History of Cumbria

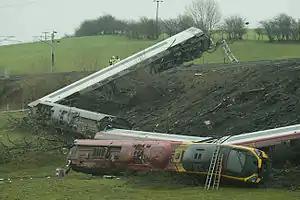
The site of the 2007 Grayrigg train derailment

The Pilgrimage of Grace rebellion of 1536/37, (Bigod's Rebellion of February 1537 involved Cumbrian participation), had many causes: high prices, harvest failure, the loss of charitable help due to the Dissolution of the Monasteries, resentment against tithes, against grasping landlords and against religious changes. In Cumbria, especially around the Cockermouth and Penrith areas, the main factor seems to have been rapacious landlords, with the added animosity between the Dacres and the Cliffords preventing an early stop to trouble. (The Tudor policy of 'divide and rule' as regards the northern nobility helped to further local animosities and weak rule such as this). Clark, however, thinks that religious motivations were more involved in Cumbria than economic ones. The rebels reopened the monasteries that had been shut down in 1536, for example. Eventually, the two main noble families came together and Henry Clifford raised the rebel siege of Carlisle with Dacre help. Most of the Cumbrian gentry and clergy refused to back the rebels, of whom 74 from Cumbria were executed.